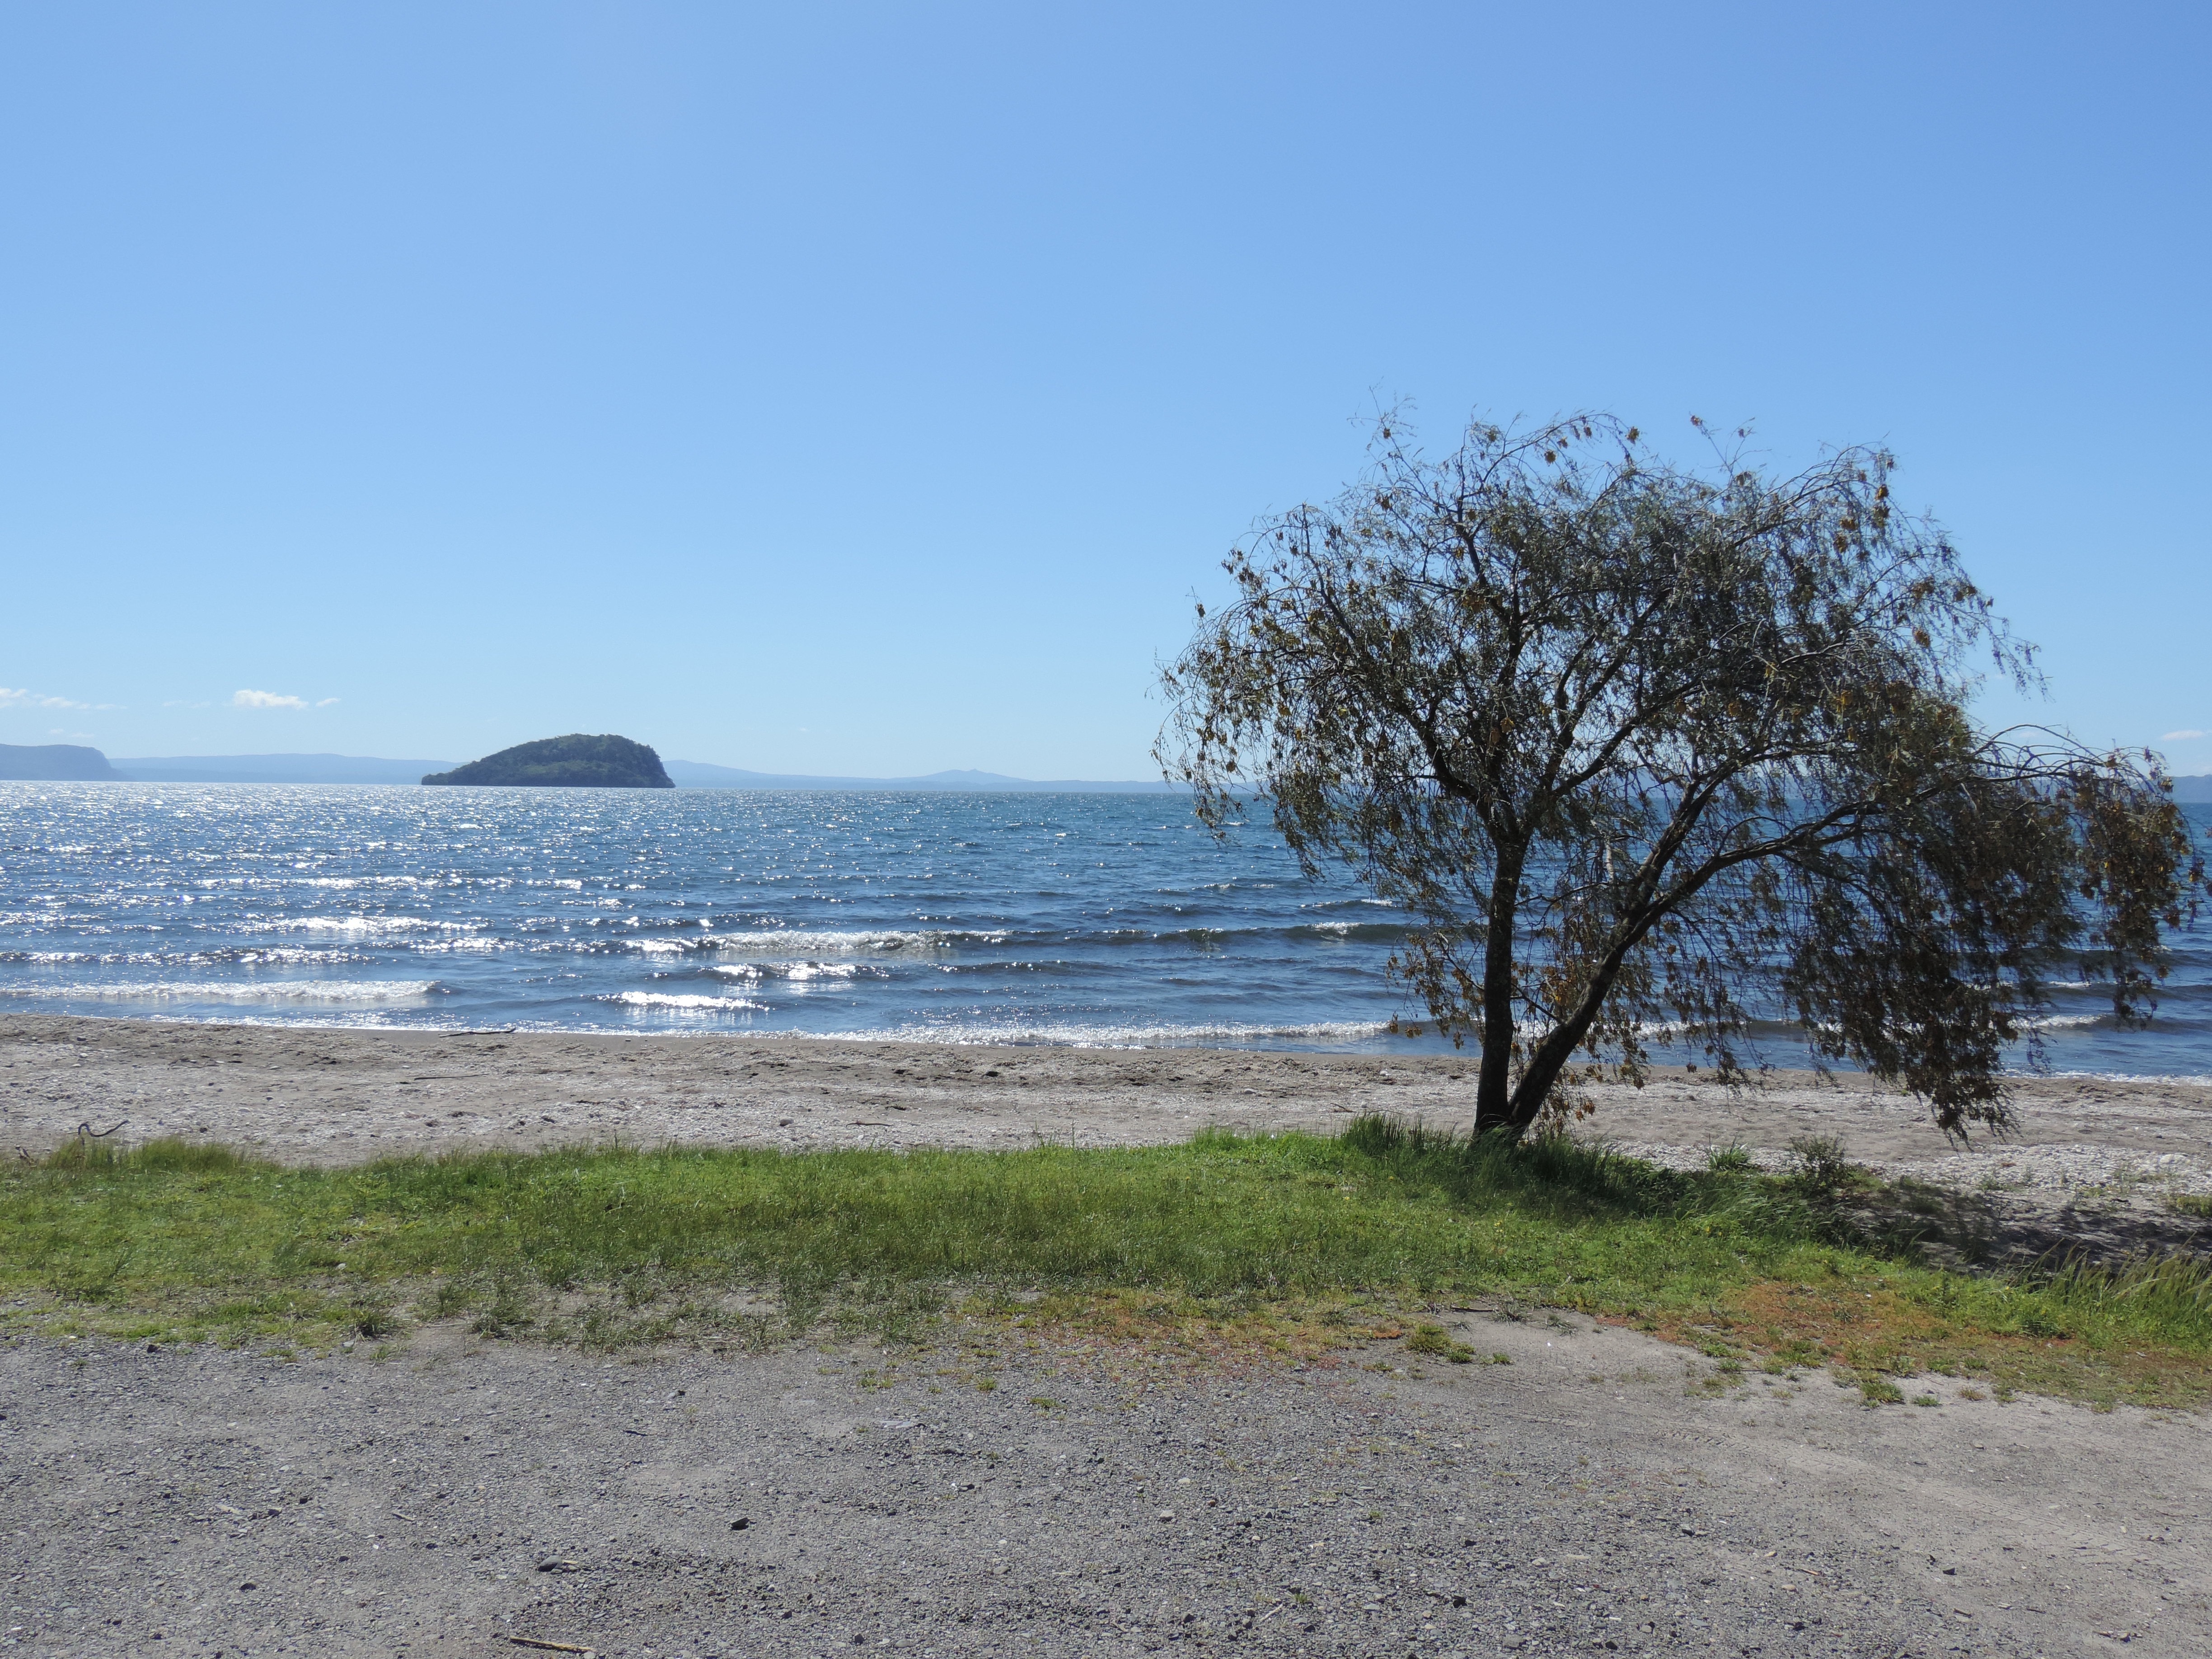
beach, sea, coast, tree, water, nature, rock, ocean, shore, lake, bay, body of water, bank, outlook, new zealand, sea view, more